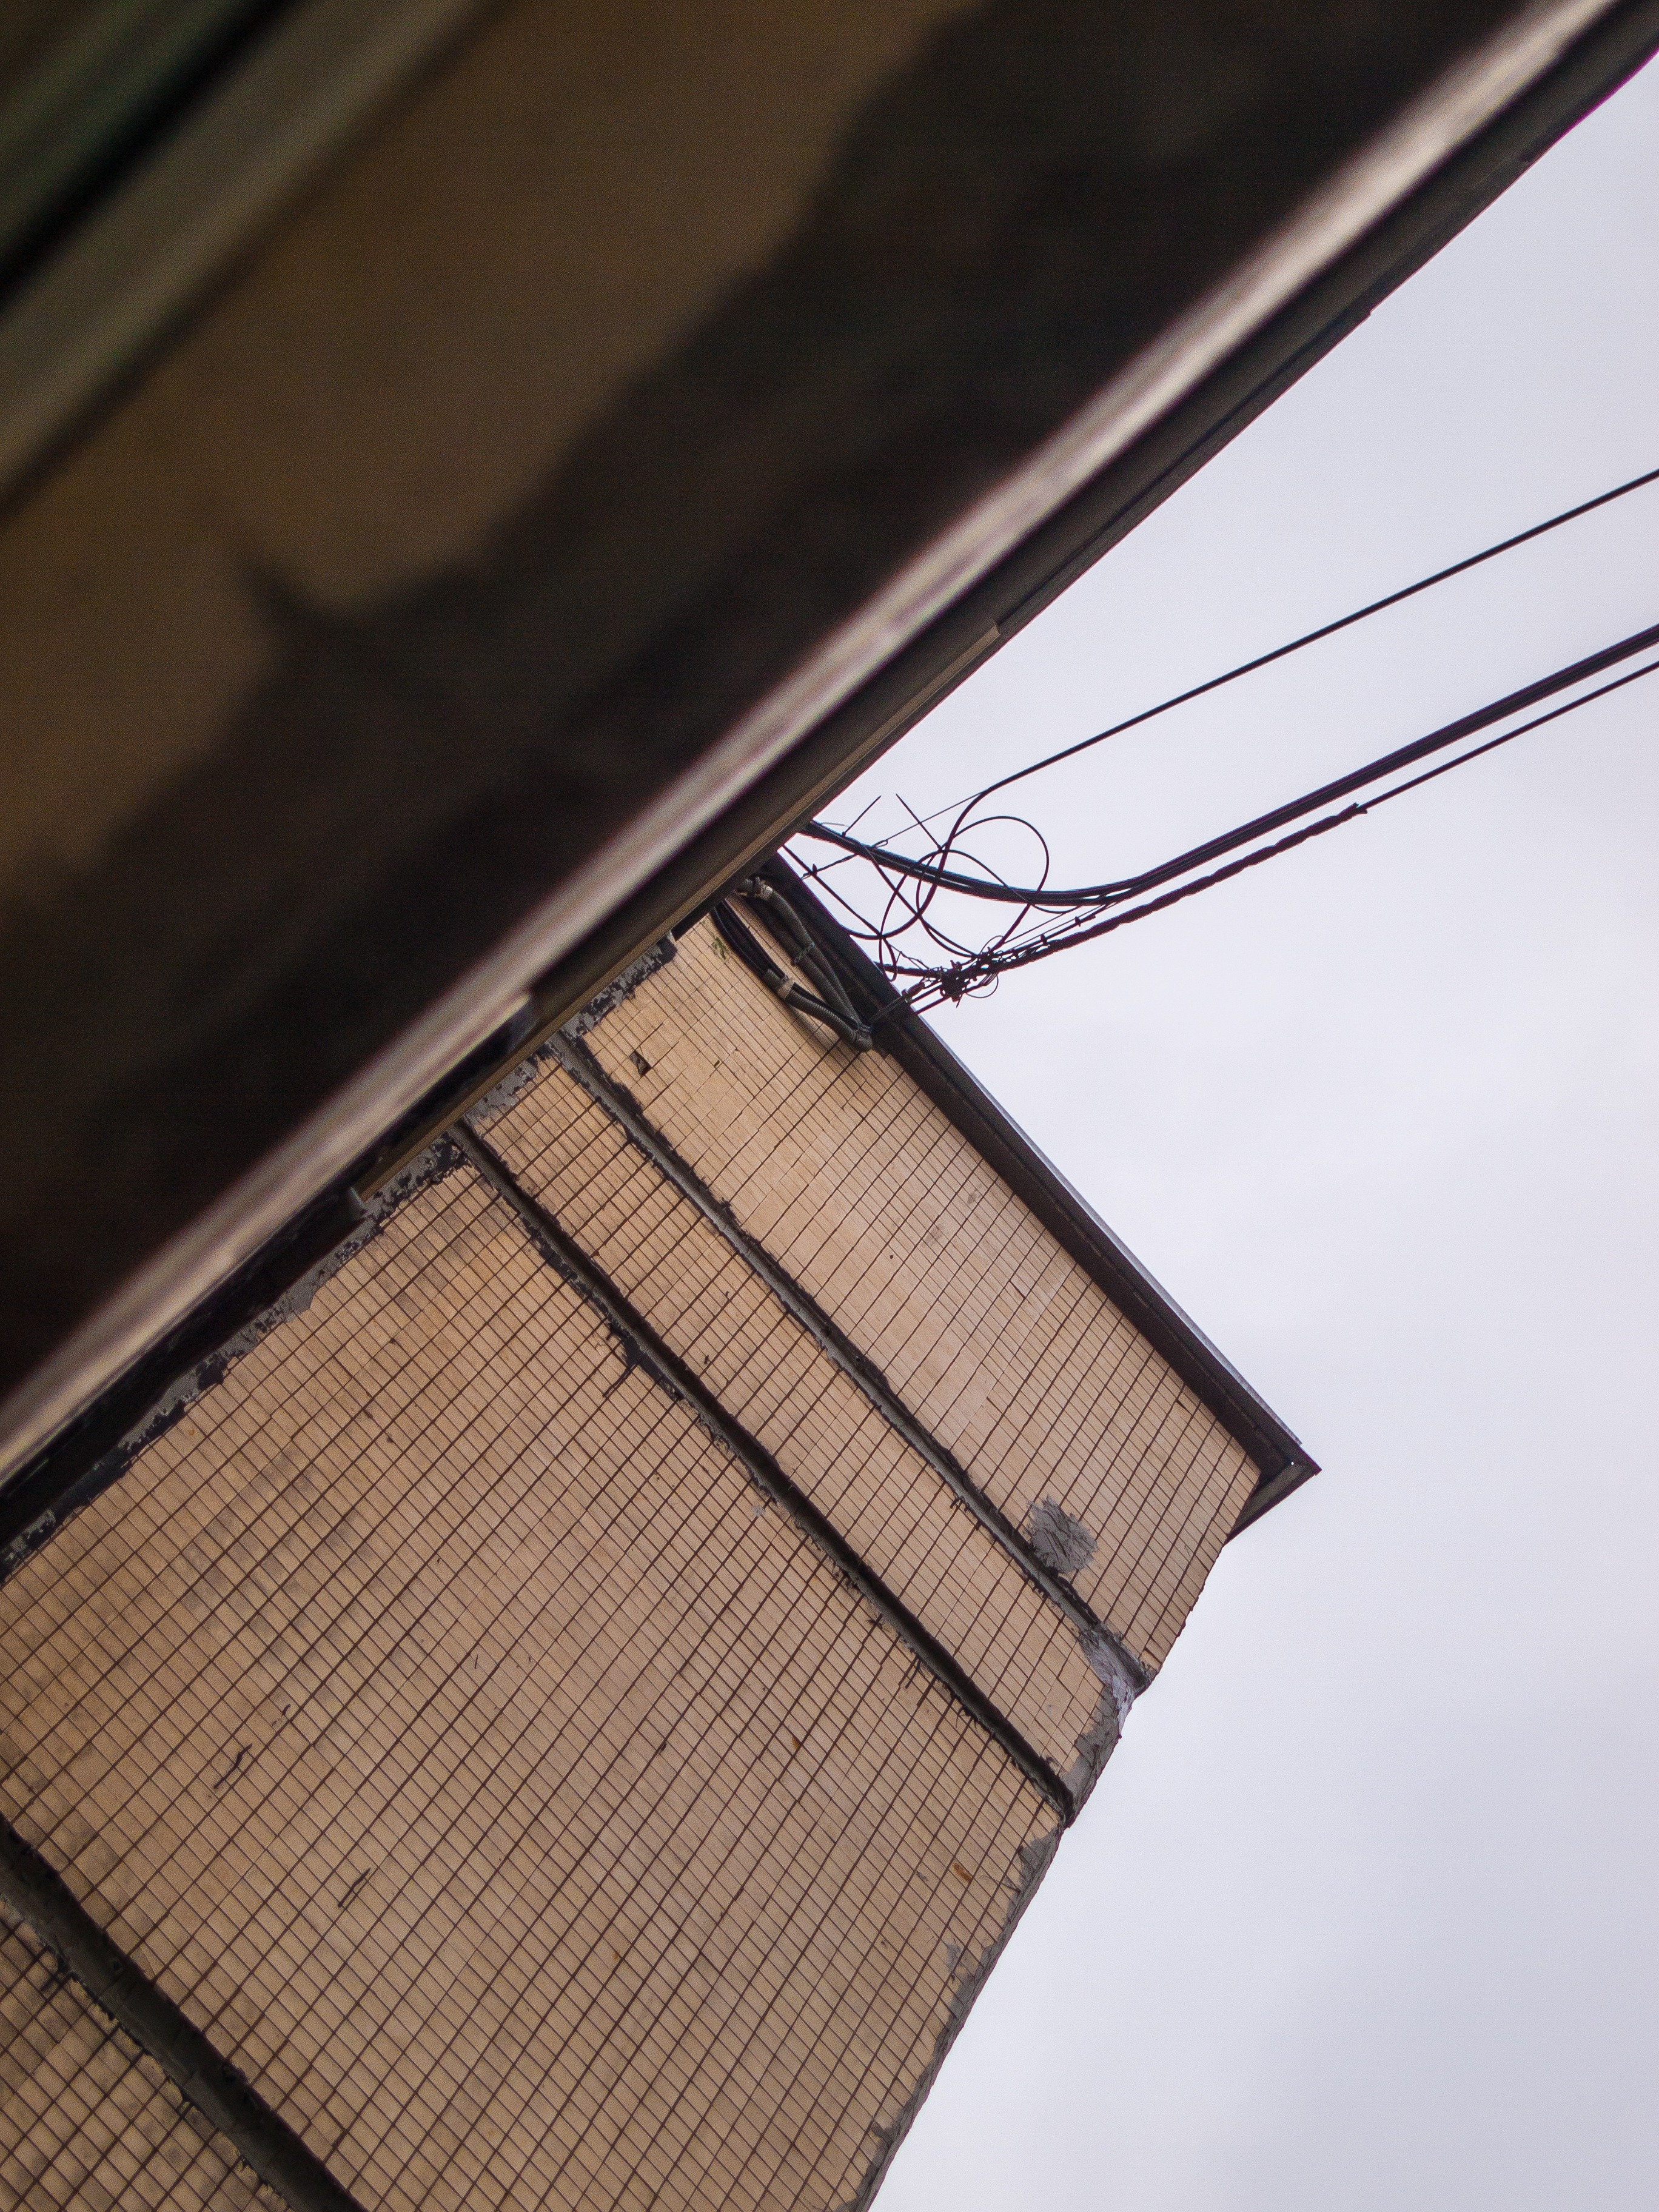
images, sky, wood, rectangle, shade, window, Tints and shades, hardwood, metal, facade, window covering, roof, glass, pattern, house, shadow, plywood, slope, daylighting, symmetry, flooring, square, ceiling, room, still life photography